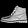
Label: Ankle boot